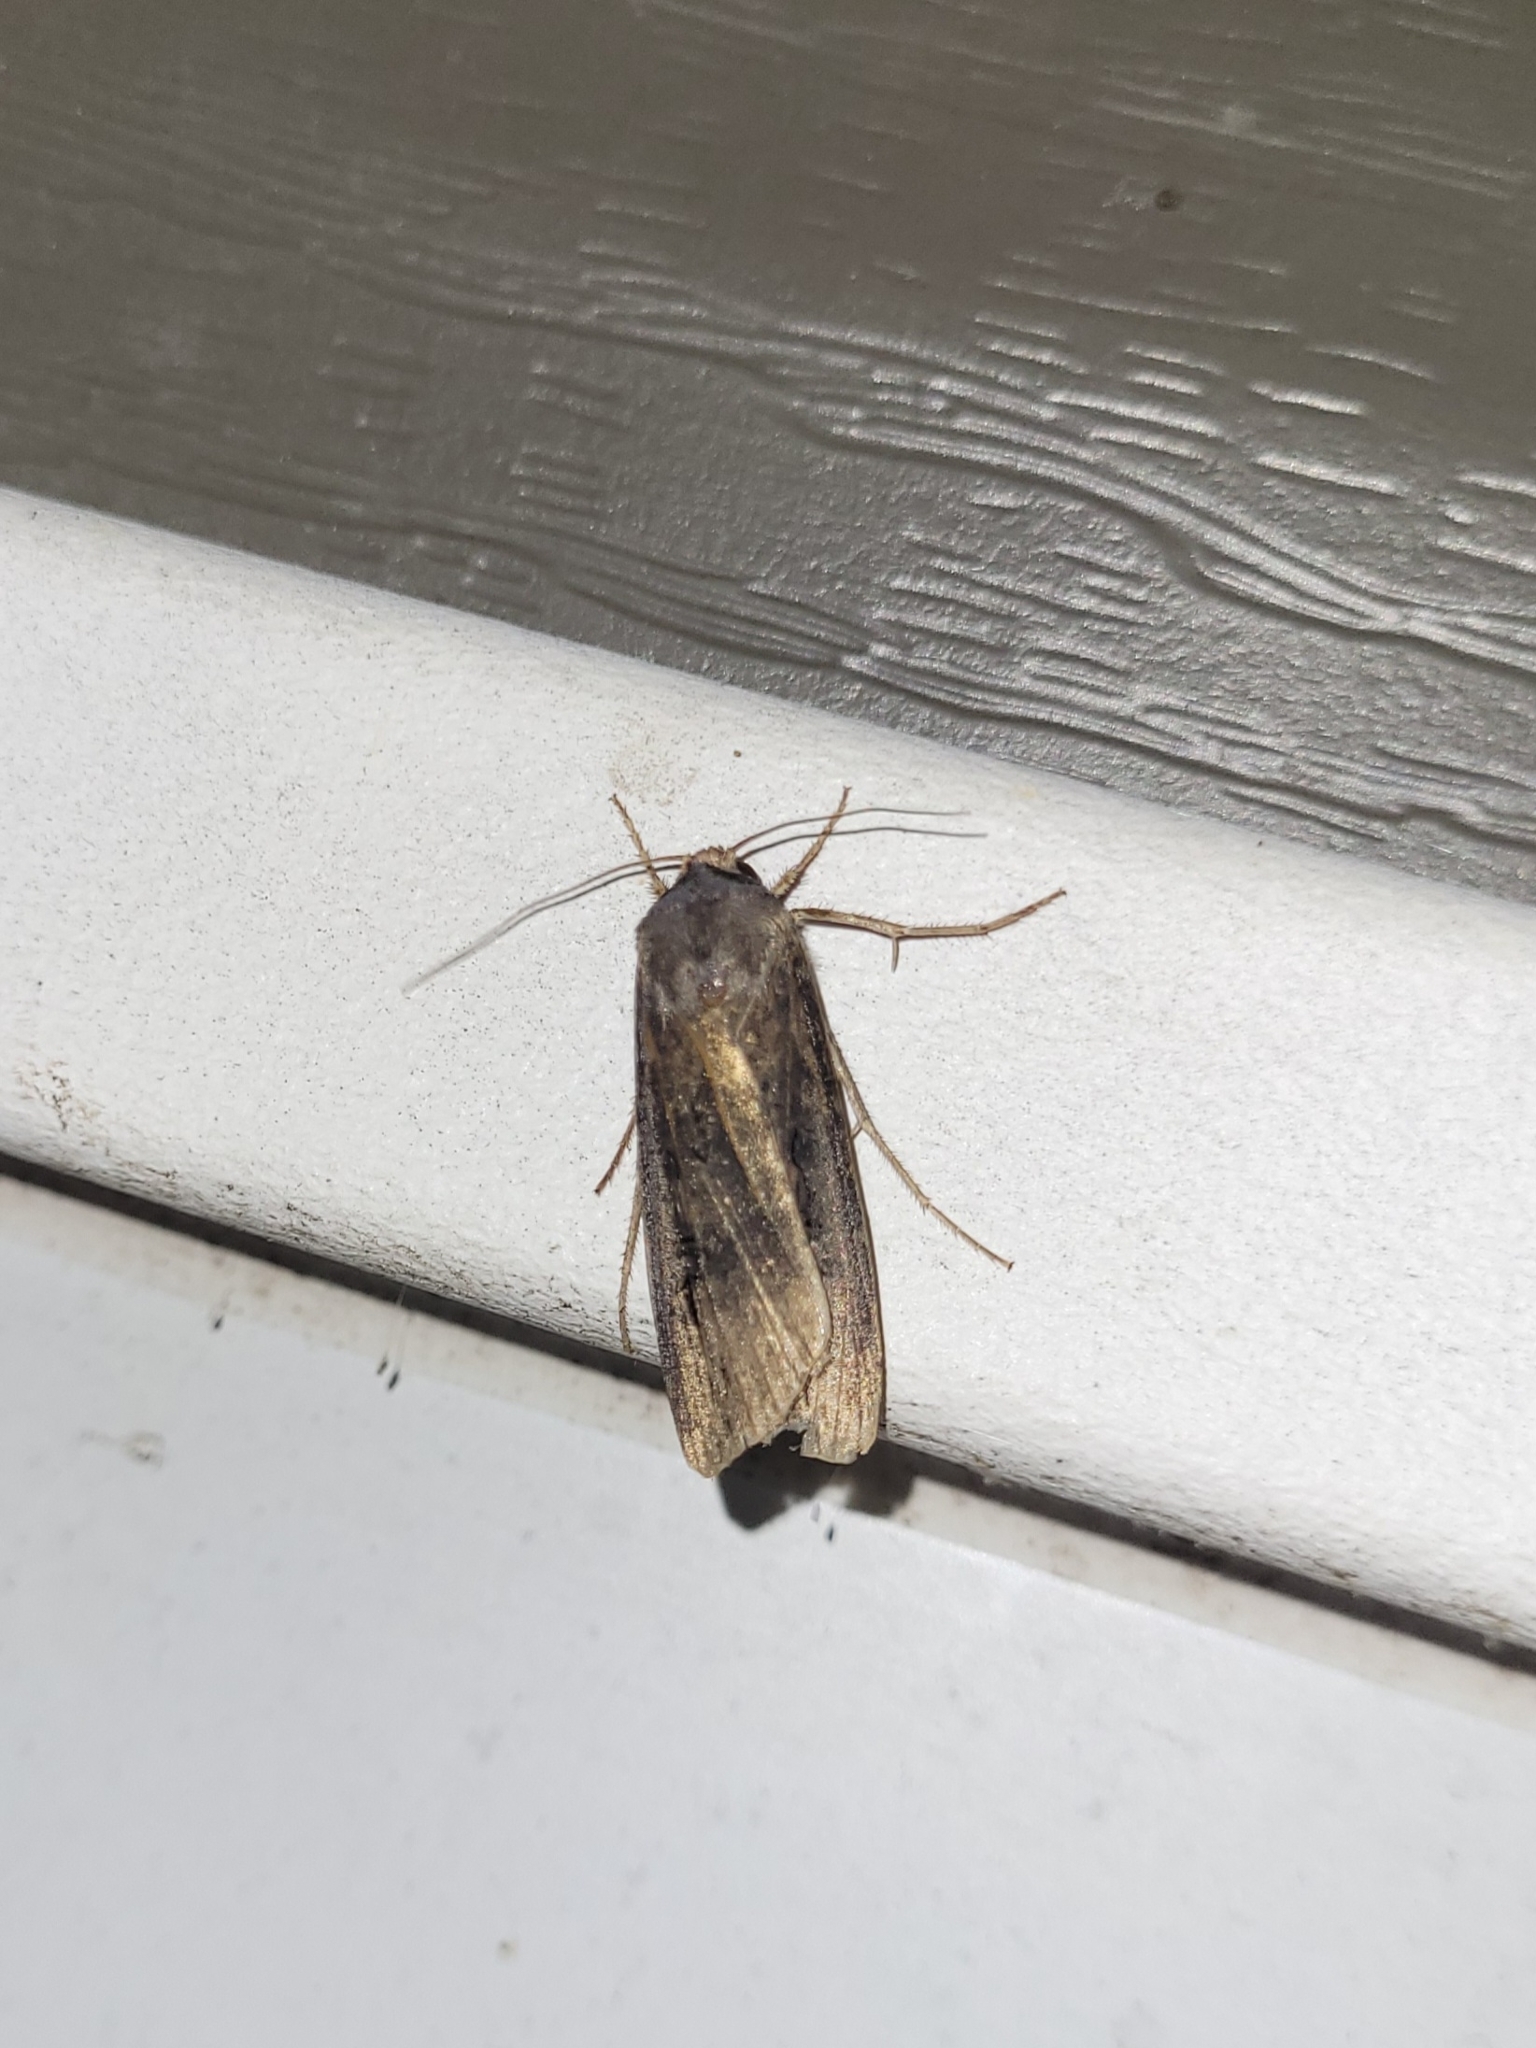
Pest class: cutworms